Vera (2022 film)

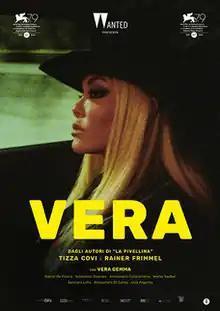
Promotional release poster

Vera is a 2022 Austrian-Italian docudrama film directed and produced by Tizza Covi and Rainer Frimmel. It stars Vera Gemma playing a semi-fictionalized version of herself.